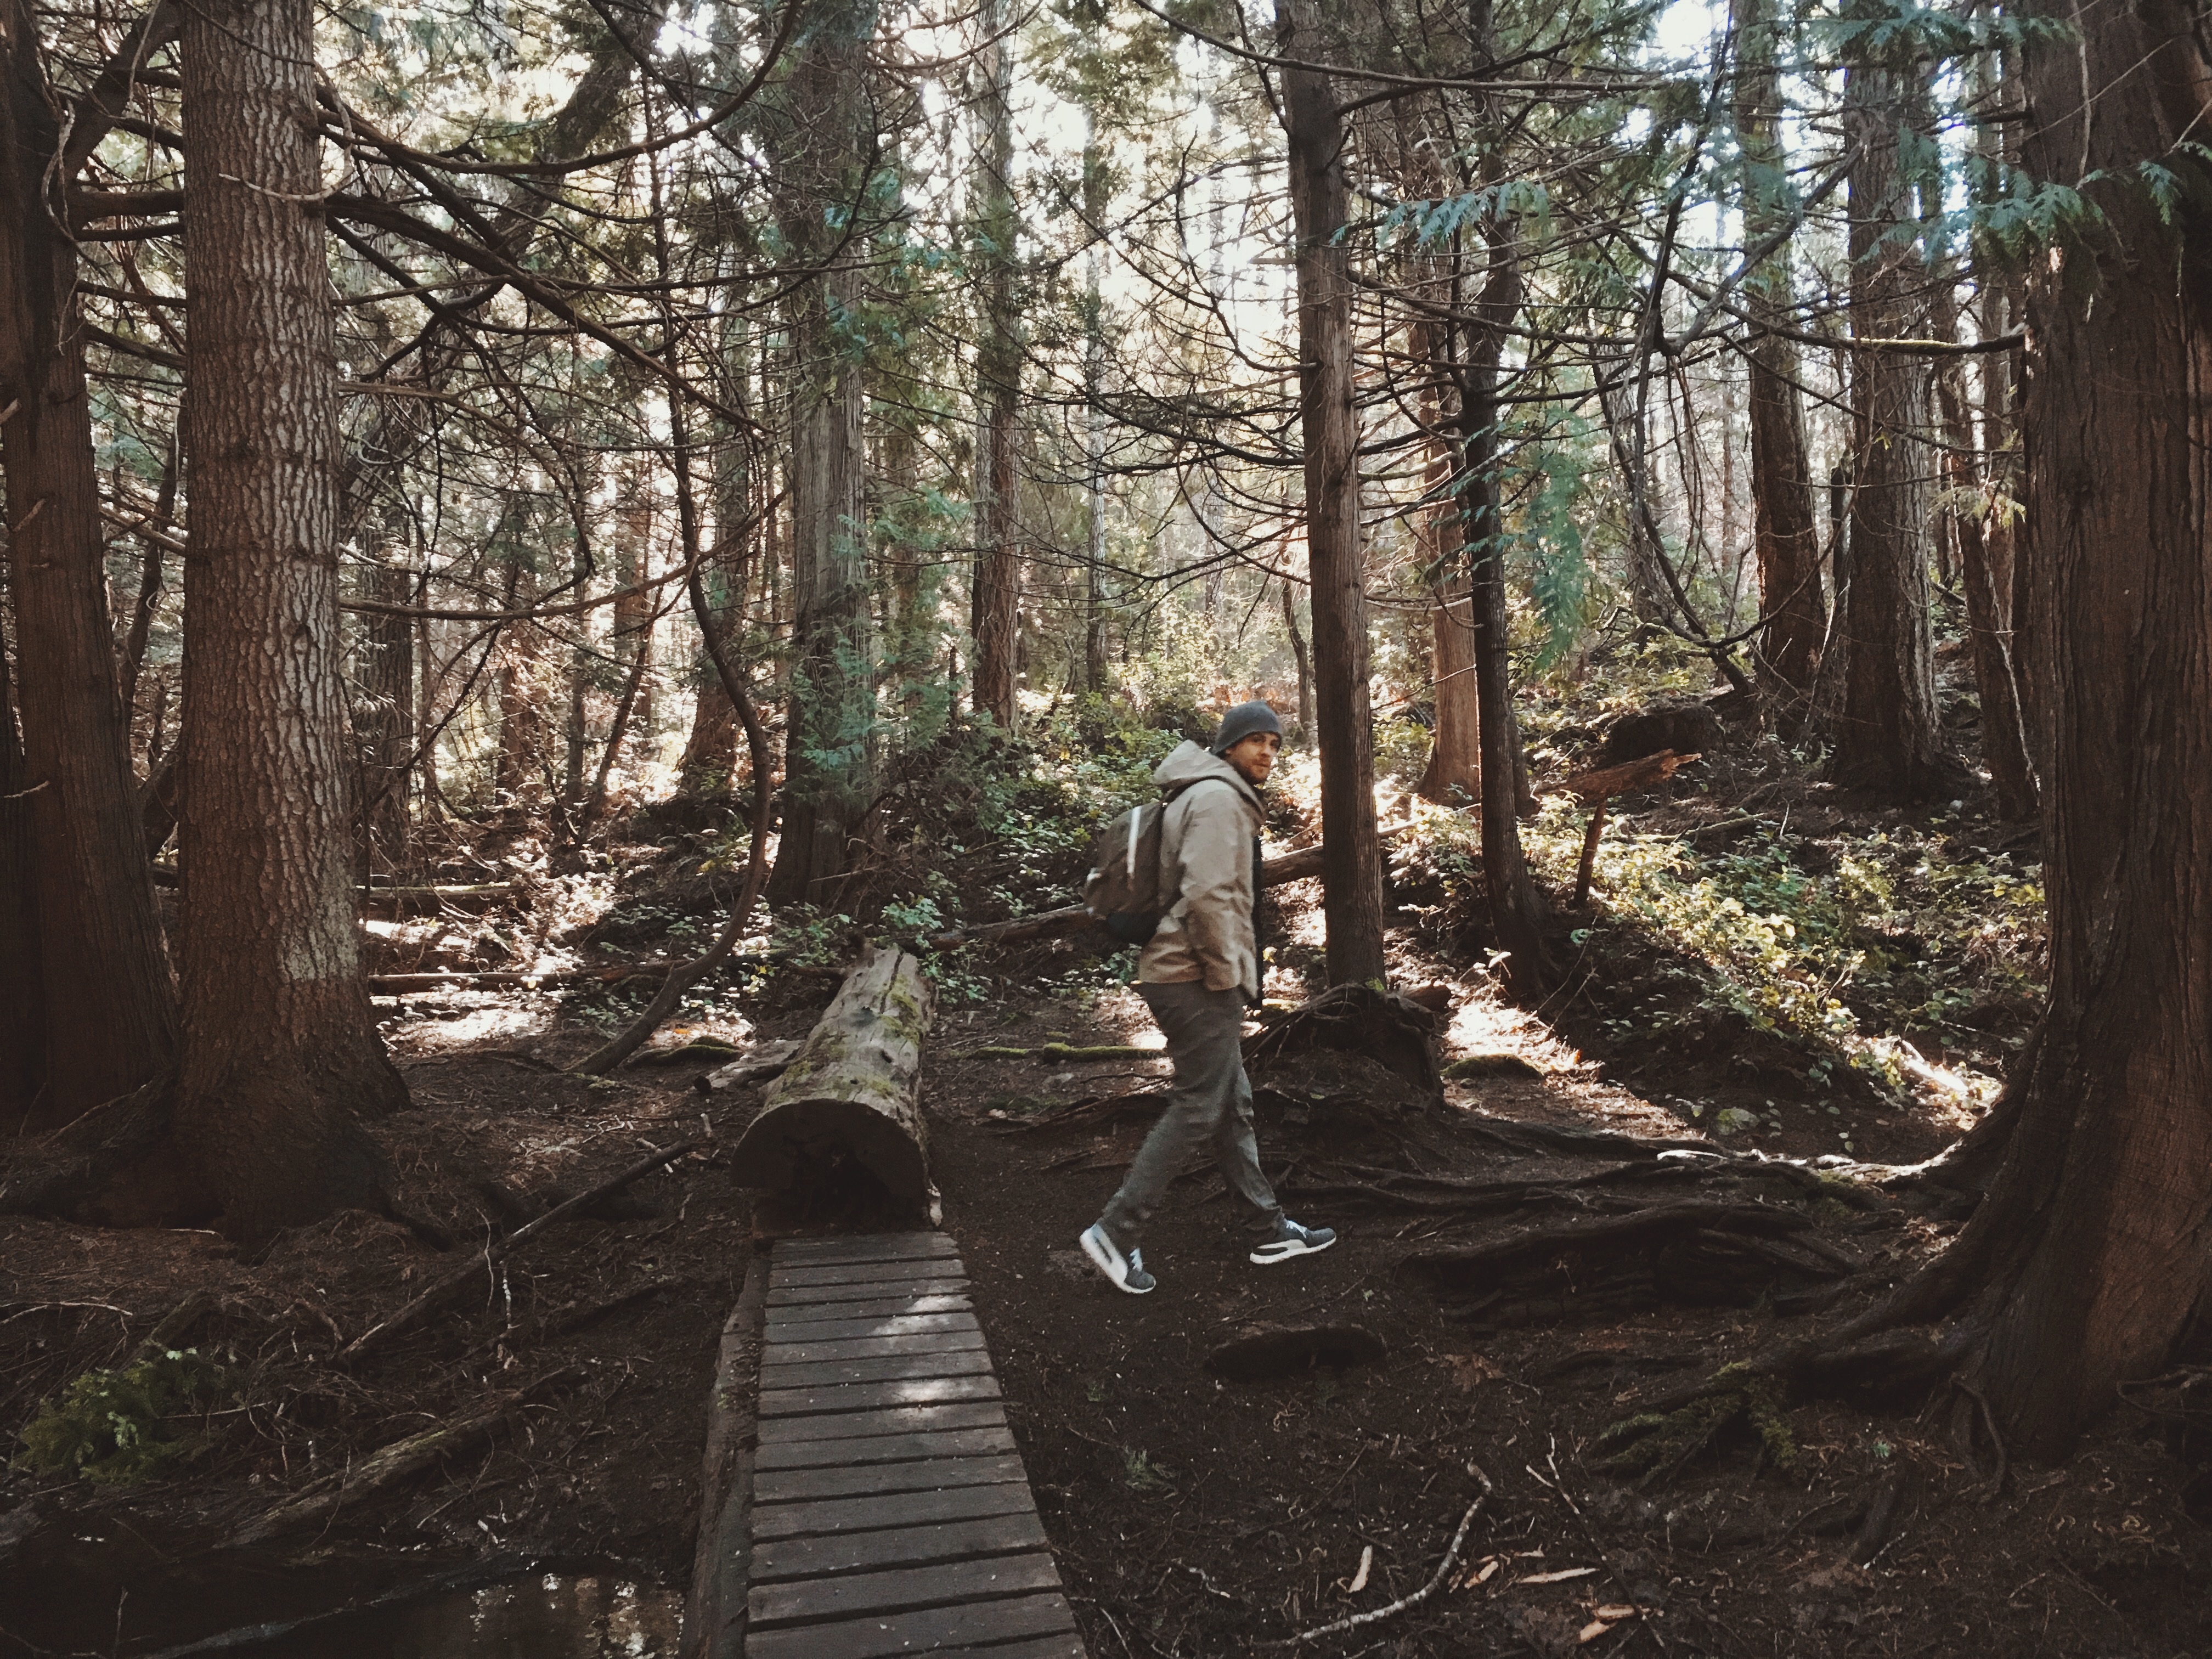
tree, nature, forest, wilderness, trail, sunlight, jungle, autumn, park, season, woodland, habitat, natural environment, woody plant